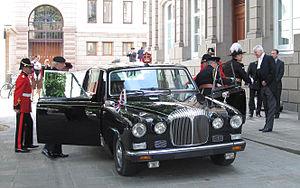
Le lieutenant-gouverneur de Jersey est le représentant du monarque britannique dans le bailliage de Jersey, Dépendance de la Couronne britannique.